Lists of Albanians

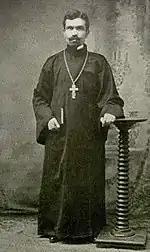
Fan Noli, champion of literature, history, theology, diplomacy, journalism, music, and national unity.

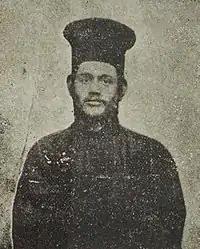
Kristo Negovani, religious leader and writer for the Albanian cause.

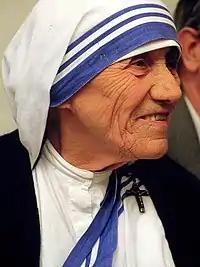
Holy Mother Teresa.

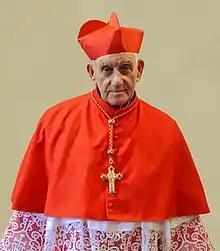
Ernest Simoni, cardinal and presbyter.

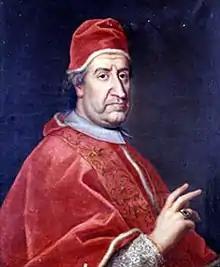
Pope Clement XI

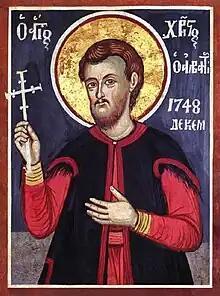
Fresco of Saint Christos the gardener.

Saint Christos the Arvanid Saint Christos the Arvanid or the gardener (Albanian: "Shën Kristo Kopshtari") was an 18th-century Eastern Orthodox saint from Albania.